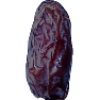
Label: Dates 1